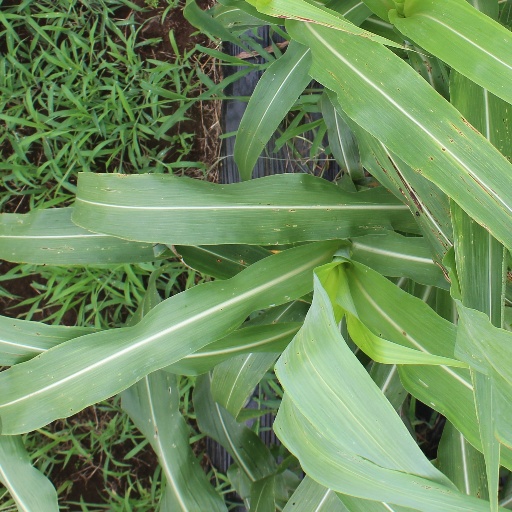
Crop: sorghum